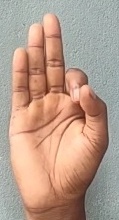
ASL sign: F